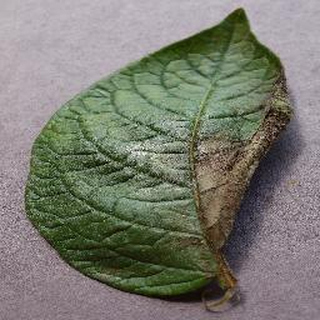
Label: potato_late_blight